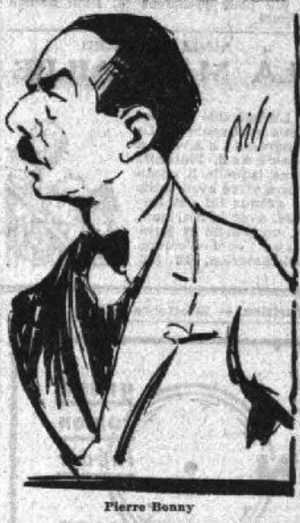
Caricature de Pierre Bonny lors du procès Volberg, parue dans le Petit Parisien, 29 octobre 1935
Pierre Bonny, né le 25 janvier 1895 à Bordeaux et fusillé le 26 décembre 1944 au fort de Montrouge lors de l'épuration, est un policier français devenu célèbre durant l'entre-deux-guerres, au sein de la Sûreté générale : son nom est d'abord associé à de retentissantes affaires criminelles et politico-financières, dont beaucoup ont été oubliées depuis tandis que d'autres, telles les affaires Seznec, Stavisky et Prince, ont marqué les mémoires.